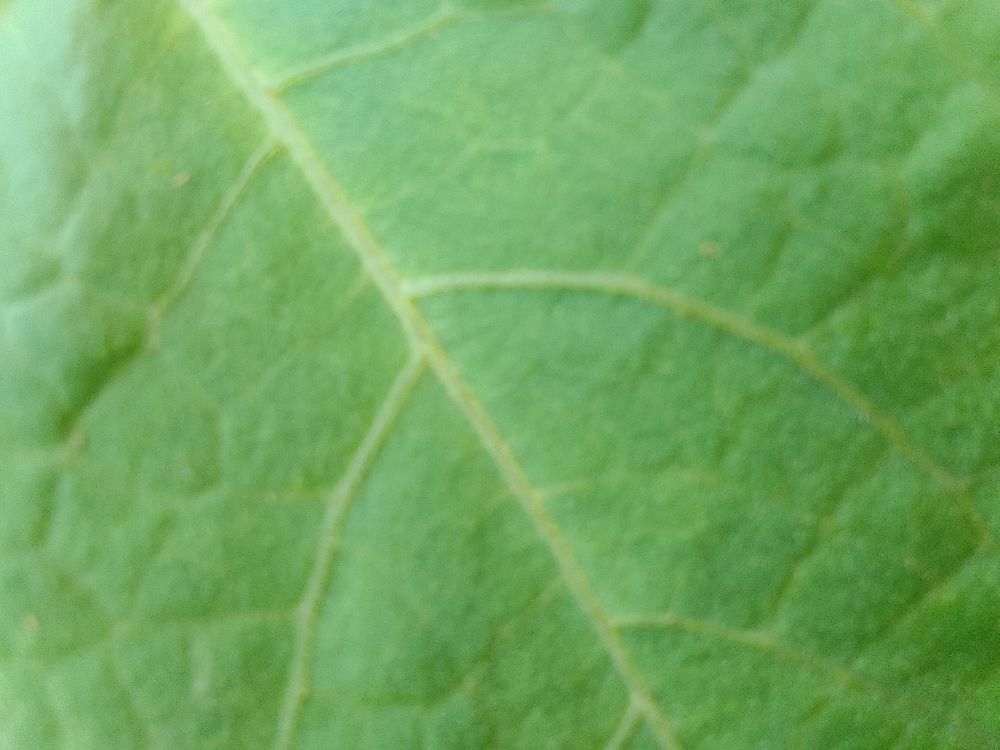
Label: healthy